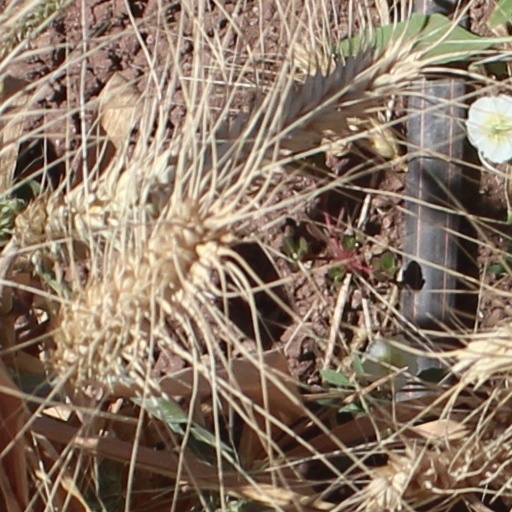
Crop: wheat